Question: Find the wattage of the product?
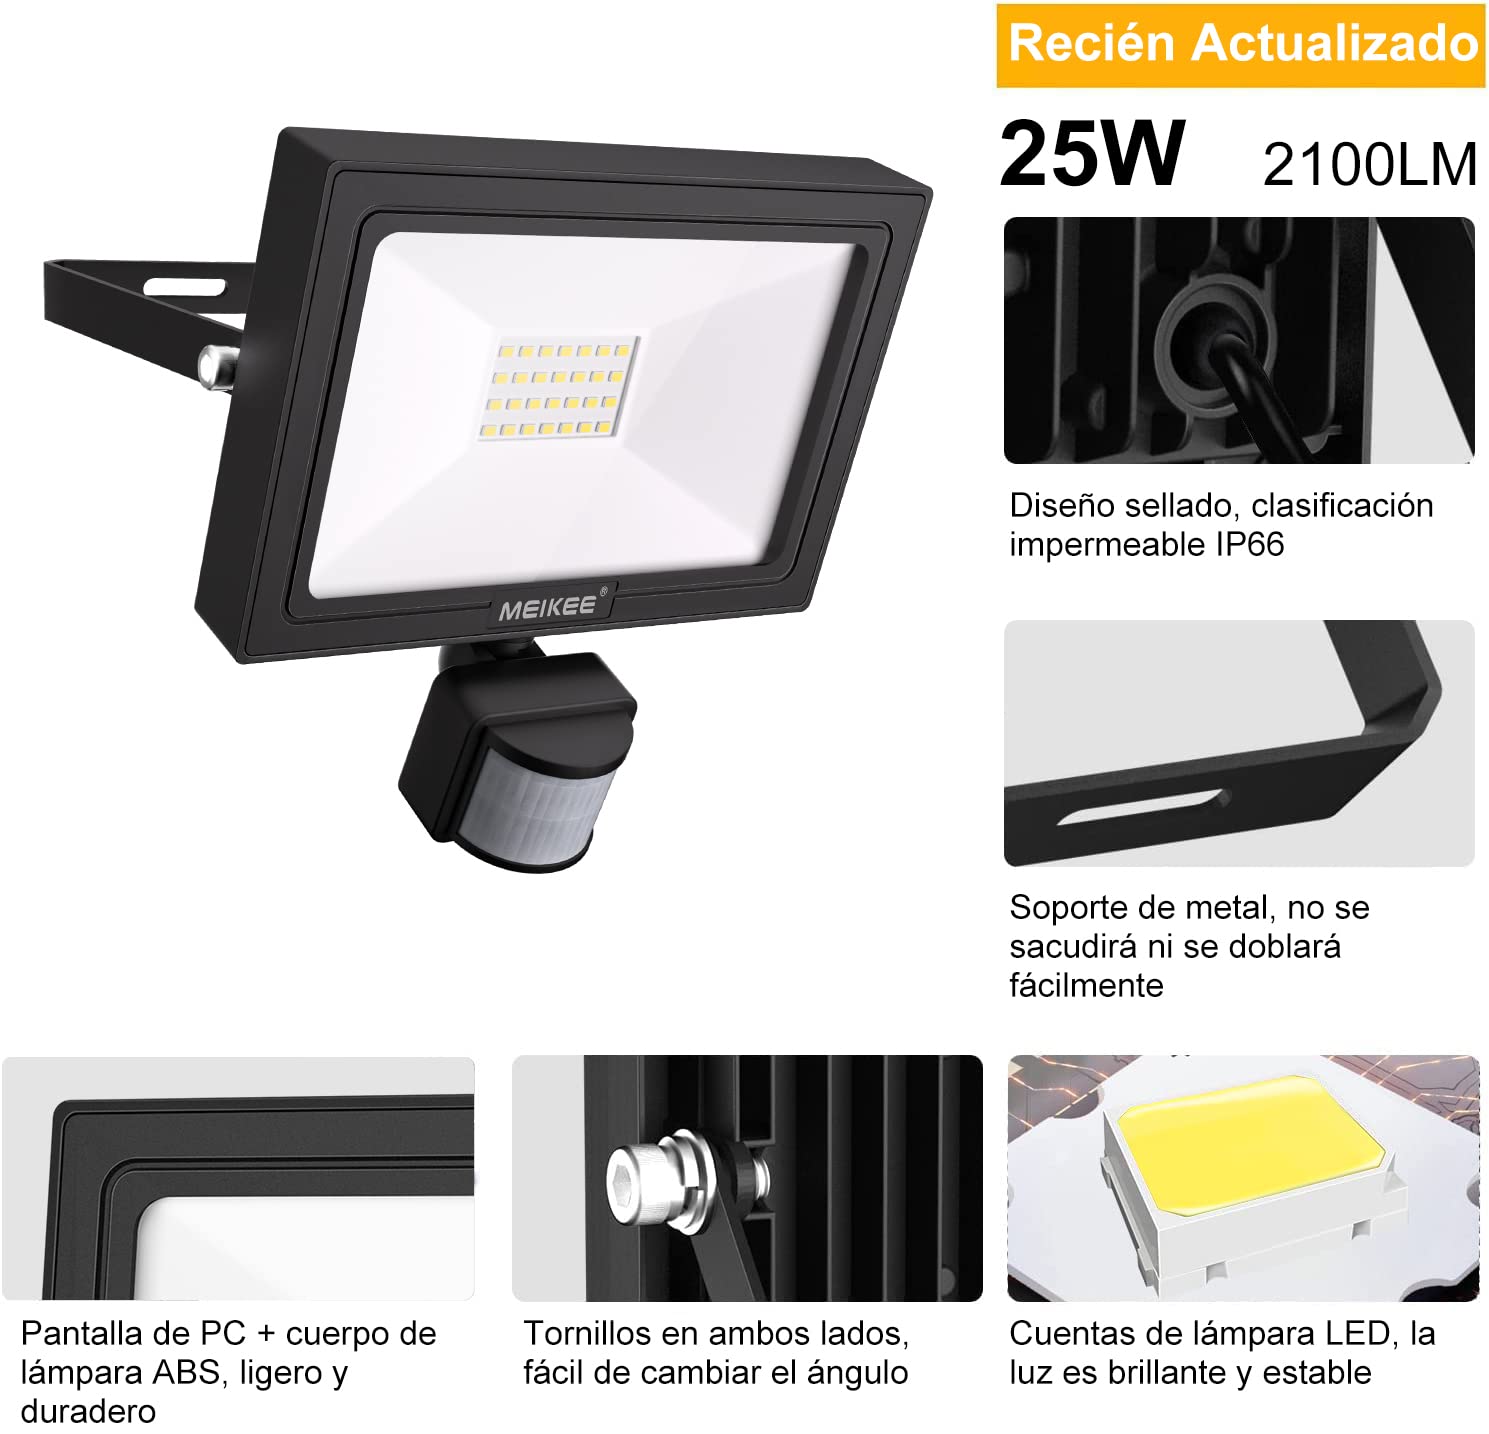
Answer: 25.0 watt